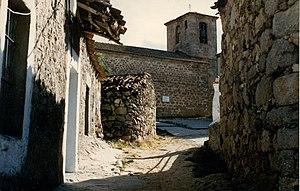
Pascualcobo est une commune de la province d'Ávila dans la communauté autonome de Castille-et-León en Espagne.